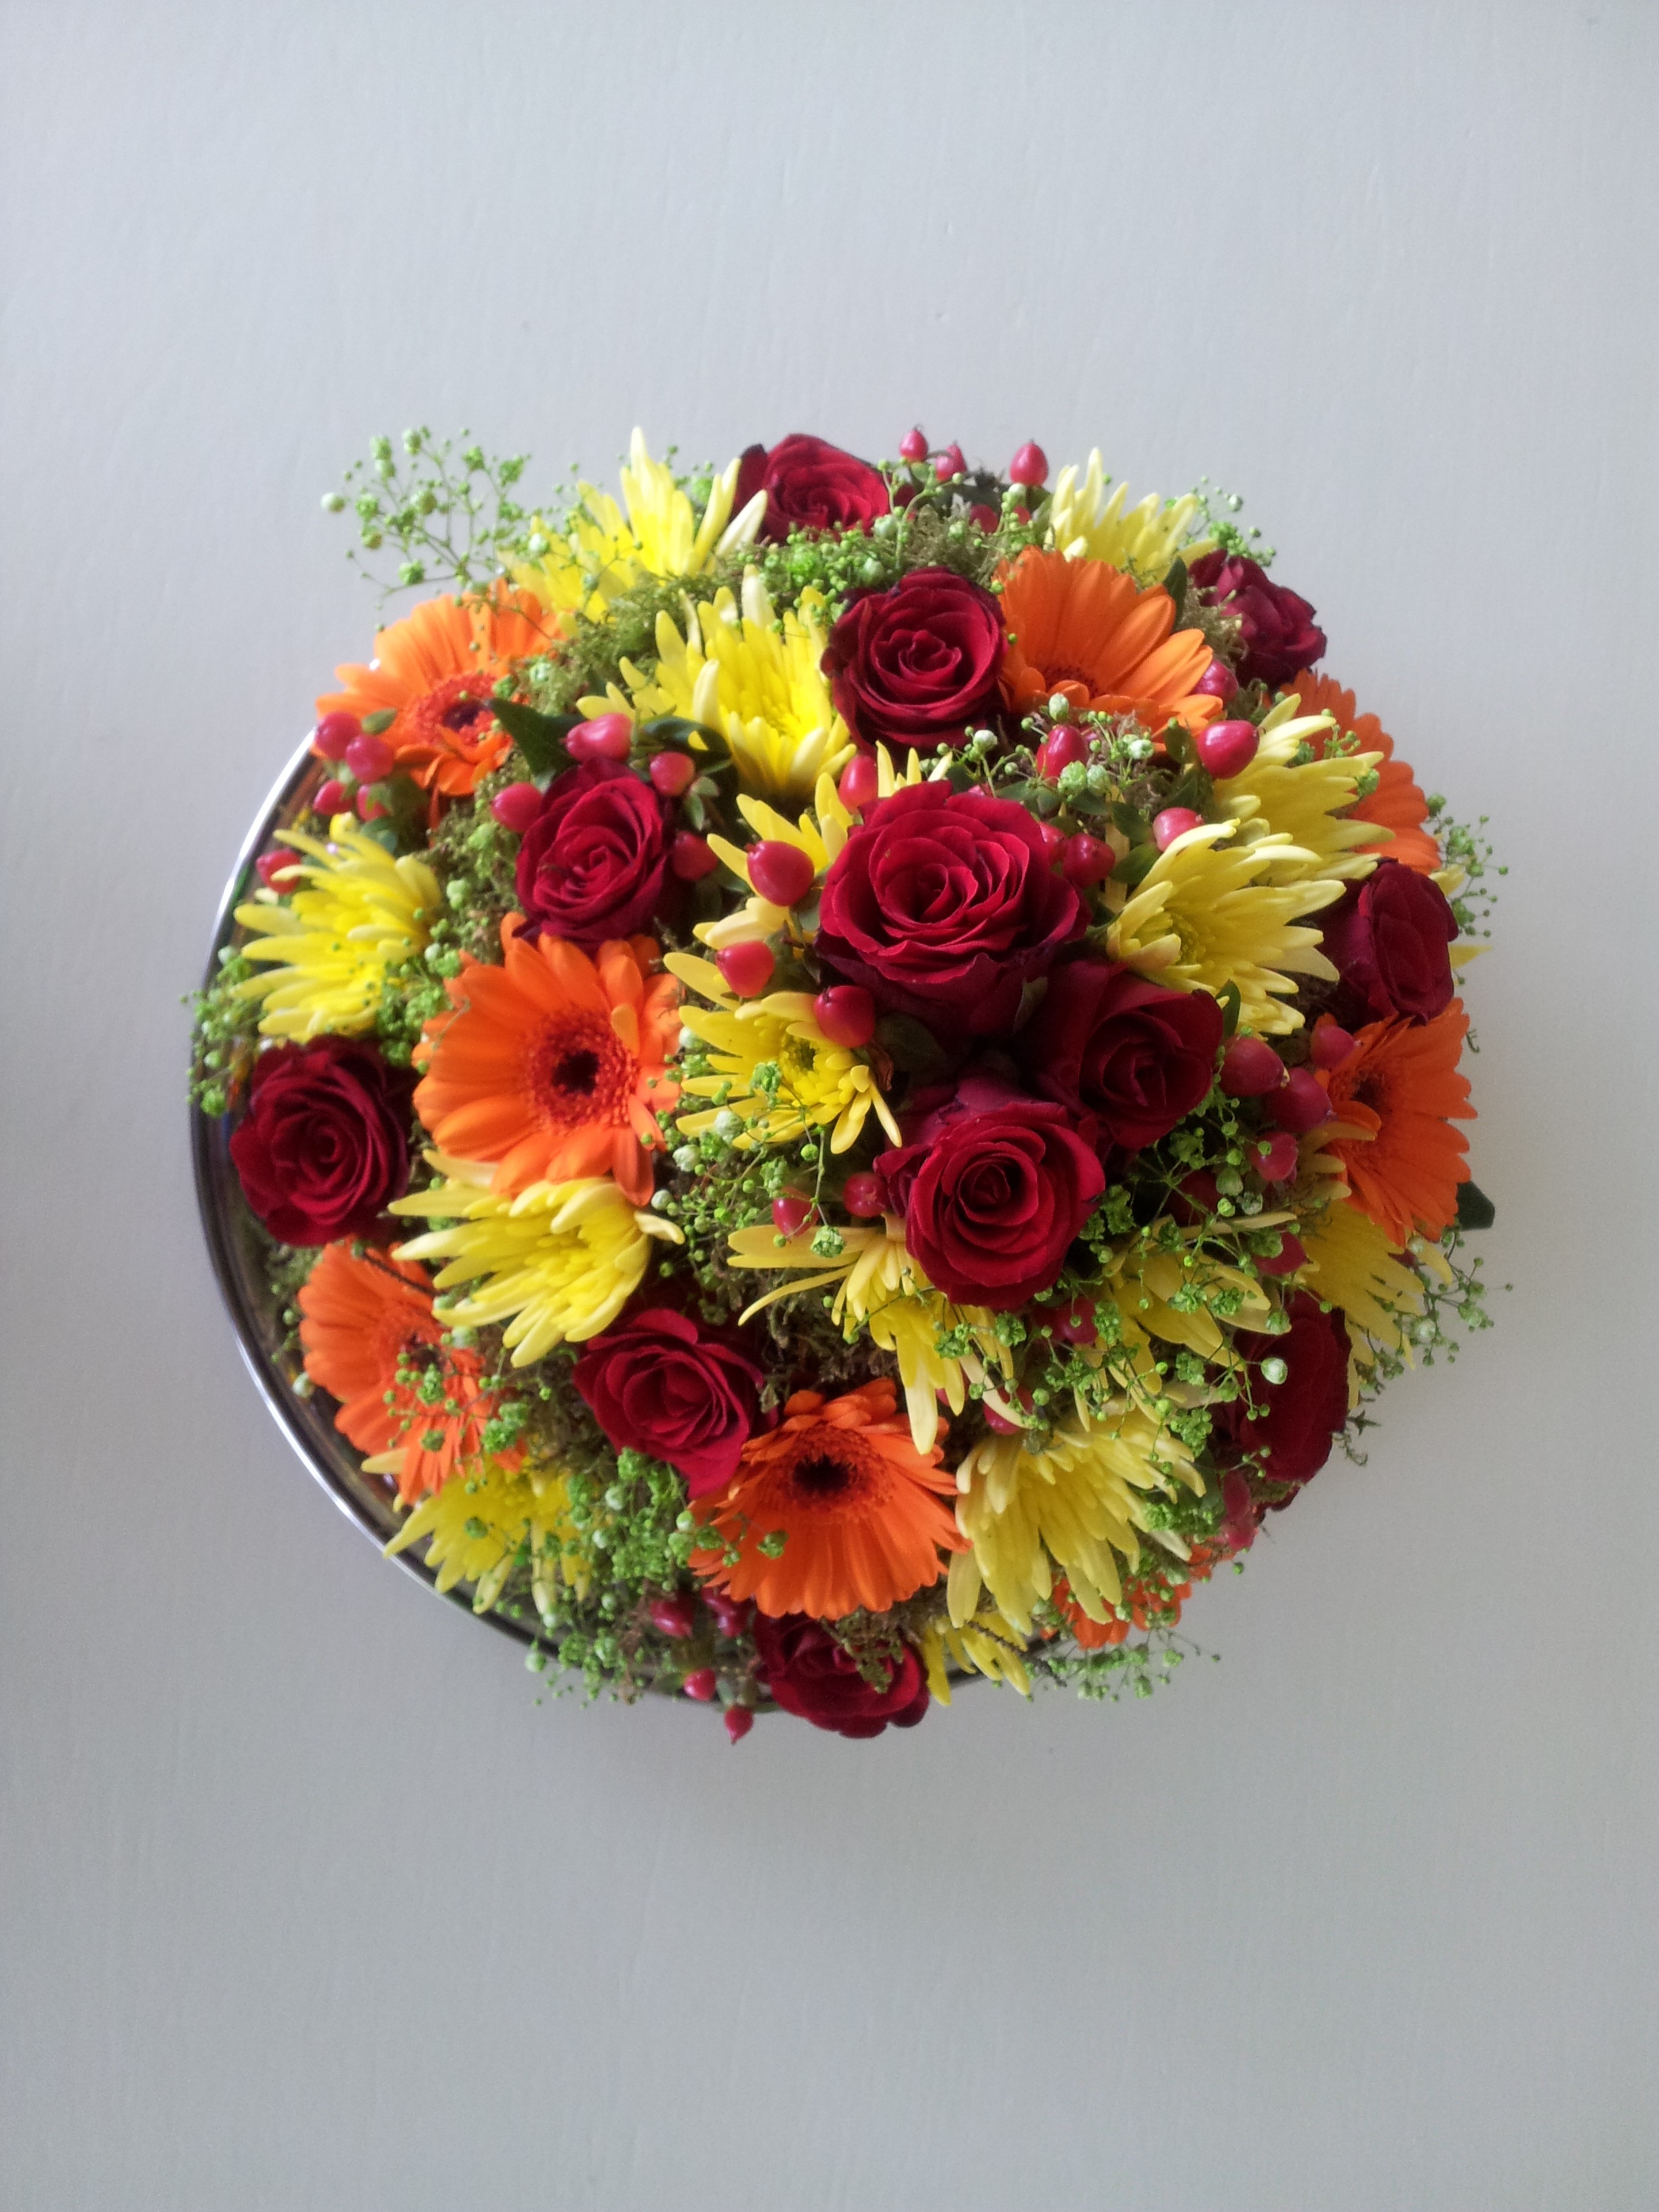
plant, flower, petal, bouquet, decoration, colourful, color, flowers, arrangement, gerbera, floristry, hobby, flowering plant, daisy family, home made, flower bouquet, cut flowers, floral design, land plant, flower arranging, arranging